Linda Martin

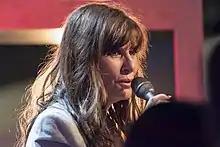
Martin in May 2013

Linda Martin (born 27 March 1952) is an Irish singer and television presenter. She is best known as the winner of the 1992 Eurovision Song Contest during which she represented Ireland with the song "Why Me?", the first of a record three consecutive wins by Ireland. She is also known within Ireland as a member of the band Chips.